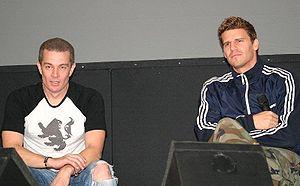
Angel est une série télévisée américaine en 110 épisodes de 42 minutes, créée par Joss Whedon et David Greenwalt et diffusée du 5 octobre 1999 au 19 mai 2004 sur le réseau The WB. C'est une série dérivée de la série télévisée Buffy contre les vampires.